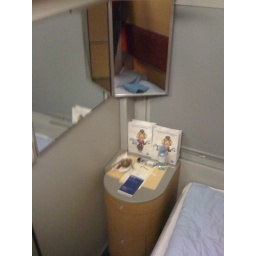
Bedside table in the train